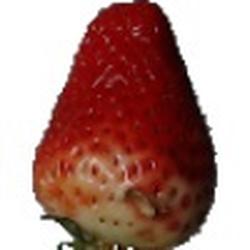
Label: Strawberry